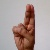
The image shows a hand gesture representing the letter 'U' in Indian Sign Language.